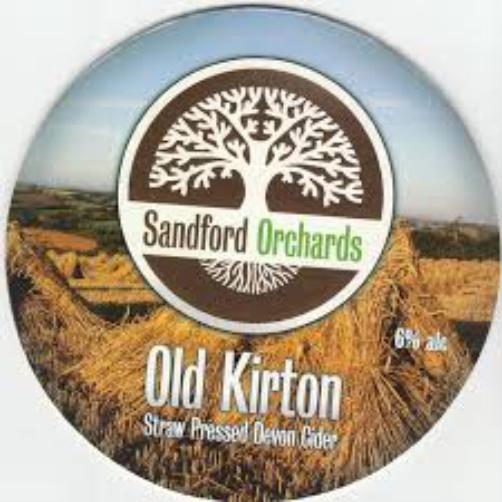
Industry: Food